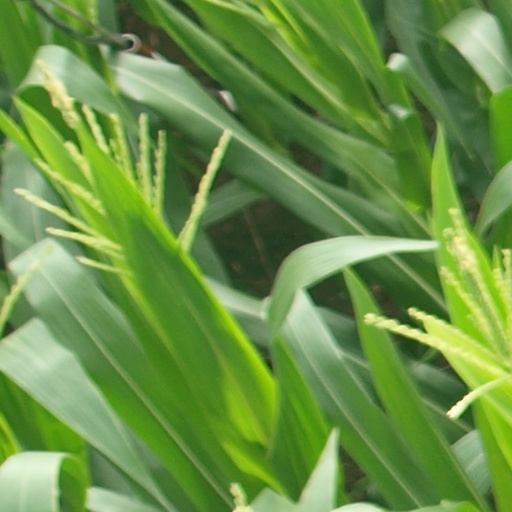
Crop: maize; corn